Sivakarthikeyan

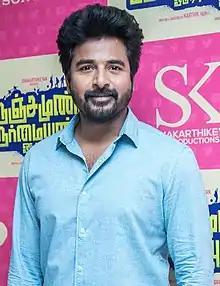
Sivakarthikeyan in 2021

Sivakarthikeyan Doss (born 17 February 1985), commonly known as Sivakarthikeyan or SK, is an Indian actor, playback singer, lyricist, film producer, and television presenter, primarily active in Tamil cinema. Born in Singampunari, Sivagangai district of Tamil Nadu, he studied engineering (B.Tech.) in Computer Science at J. J. College of Engineering and later earned an MBA in Chennai. Starting his career in television as a mimicry artist and reality‑show host, he gained prominence after winning "Kalakka Povathu Yaaru?" in 2006 and hosting various popular shows on Star Vijay.